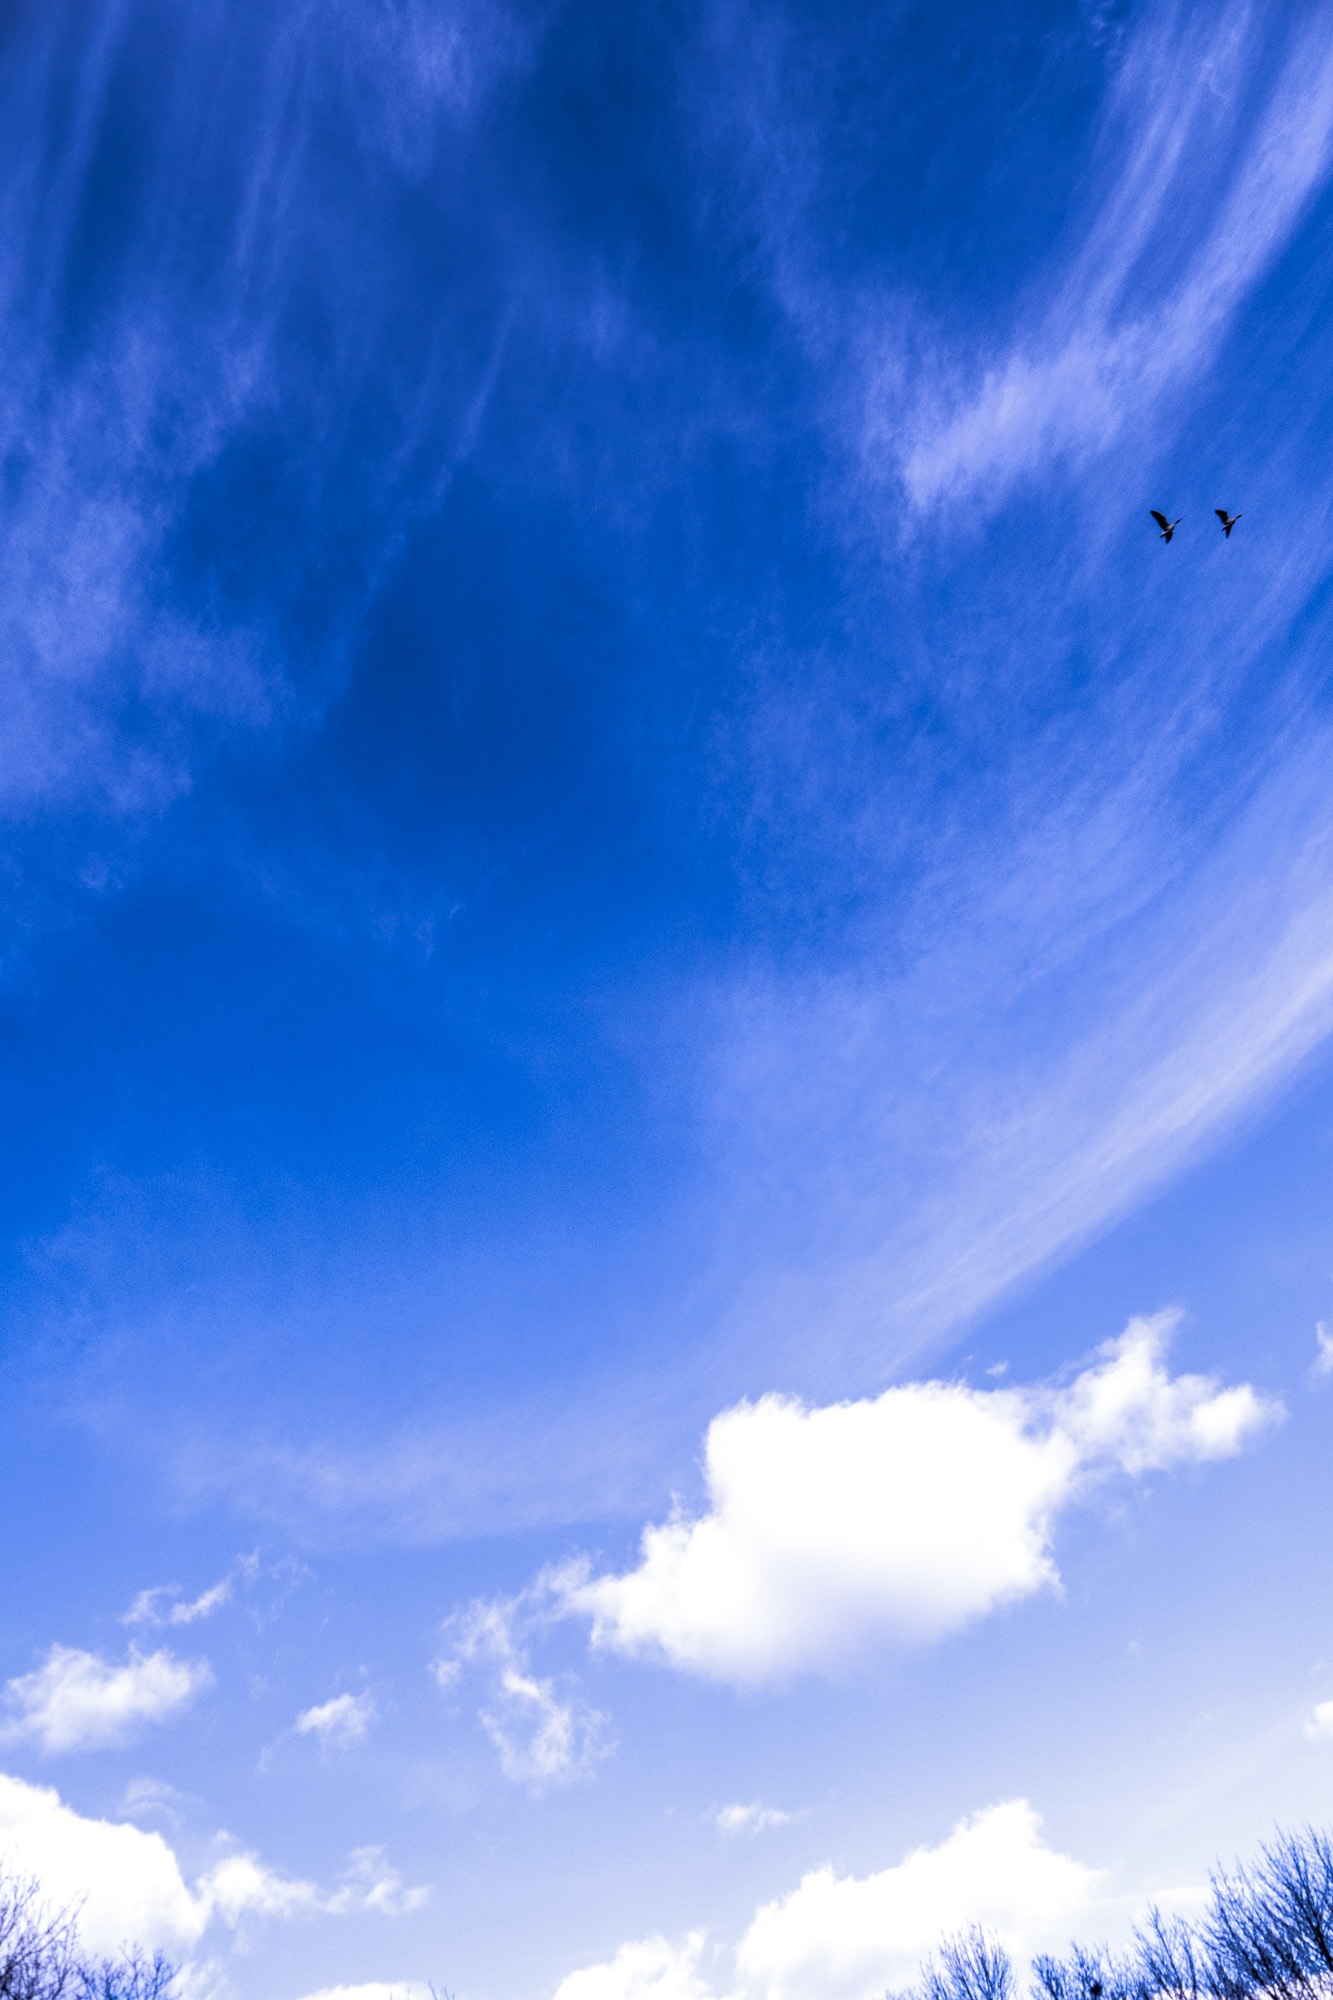
horizon, cloud, sky, sunlight, atmosphere, dusk, daytime, cumulus, blue, meteorological phenomenon, atmosphere of earth